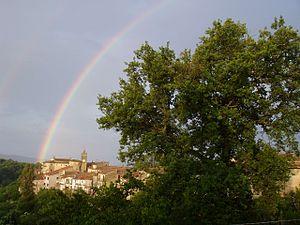
Torricella in Sabina est une commune italienne d'environ 1 300 habitants, située dans la province de Rieti, dans la région Latium, en Italie centrale.